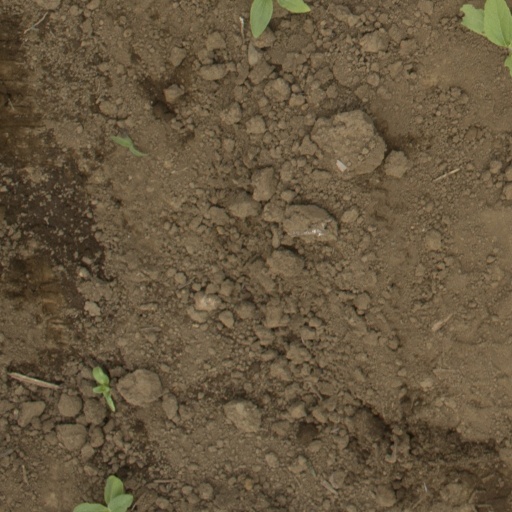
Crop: Jerusalem artichoke